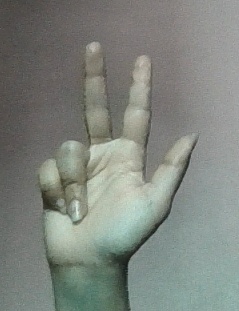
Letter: al